Penrose, Cornwall

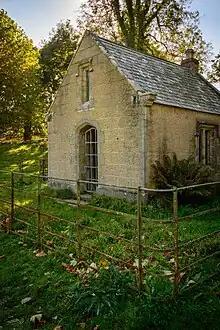
The bath house and well head east of Penrose Manor

Bath house and well head east of Penrose Manor House are located at OS Grid Ref: SW 641 259. The Tudor Gothic style Bath house was built in 1840 for John Rogers. The bath house contains a slate lined bath on the right and a rounded well head to the rear.